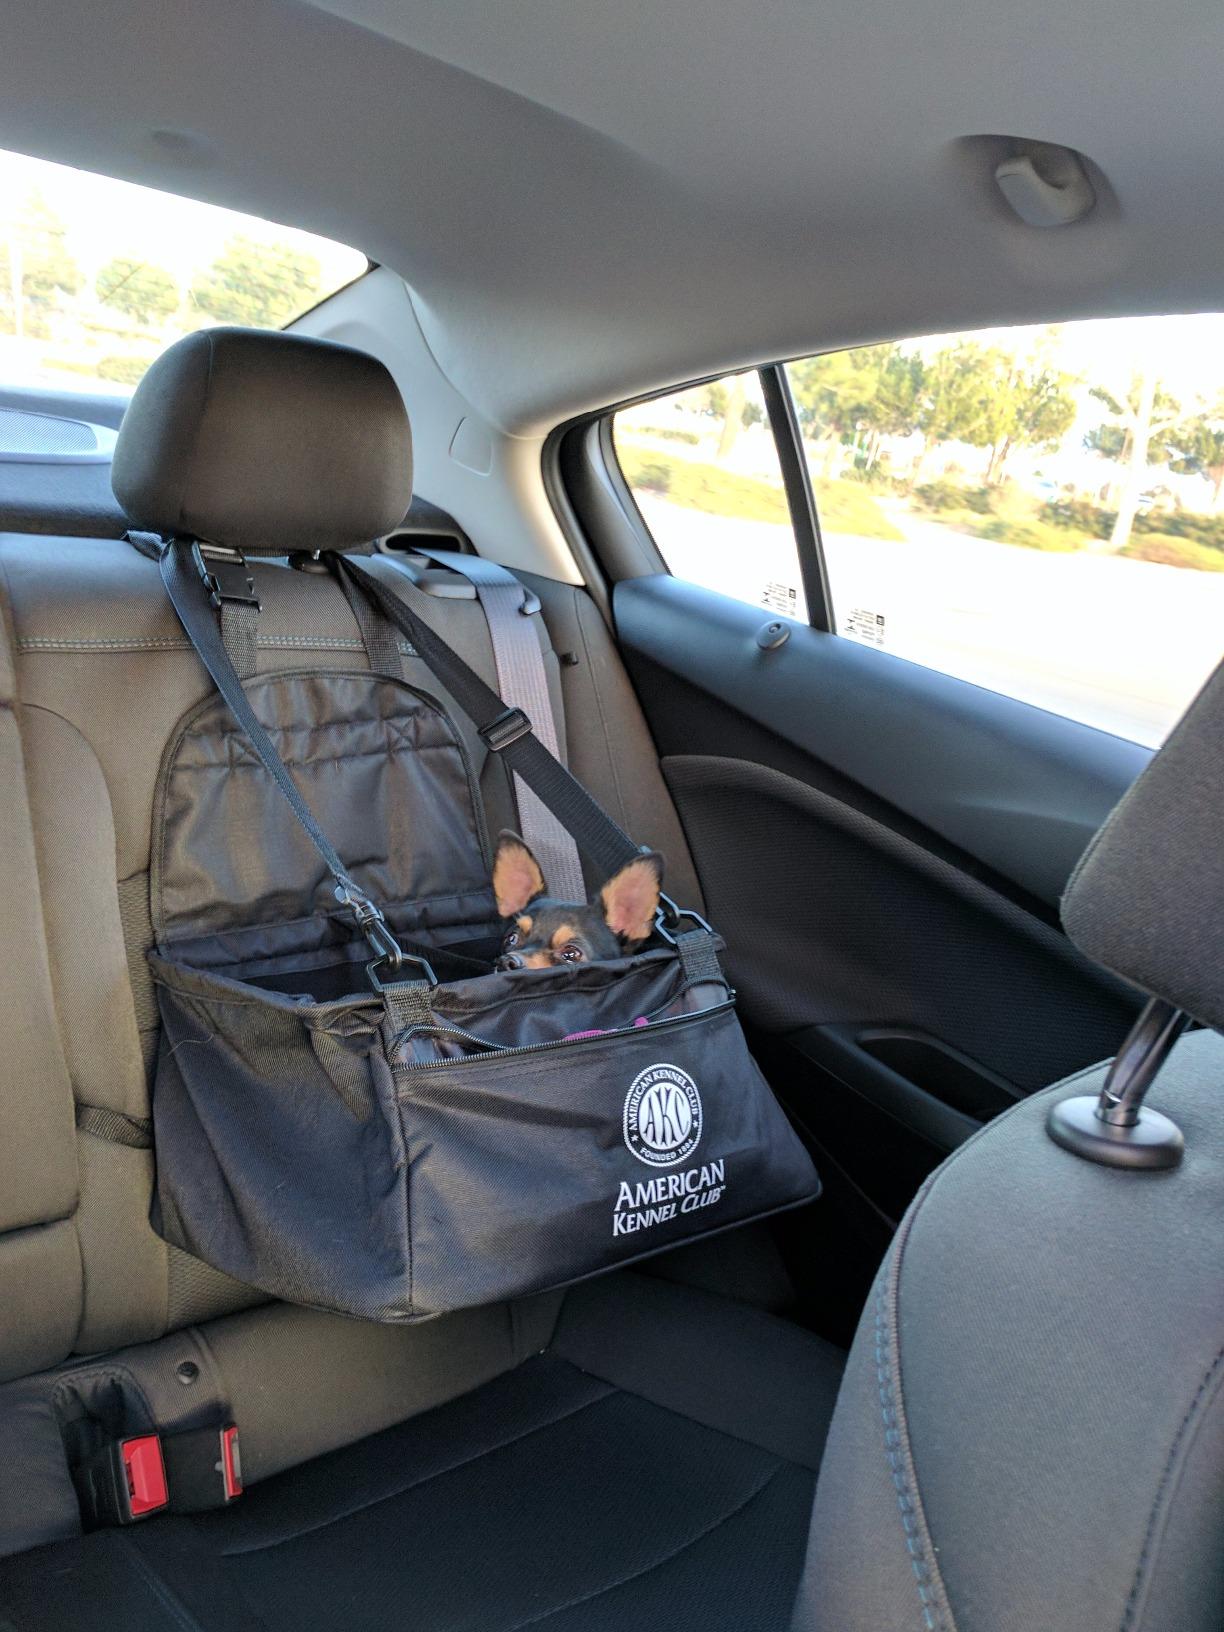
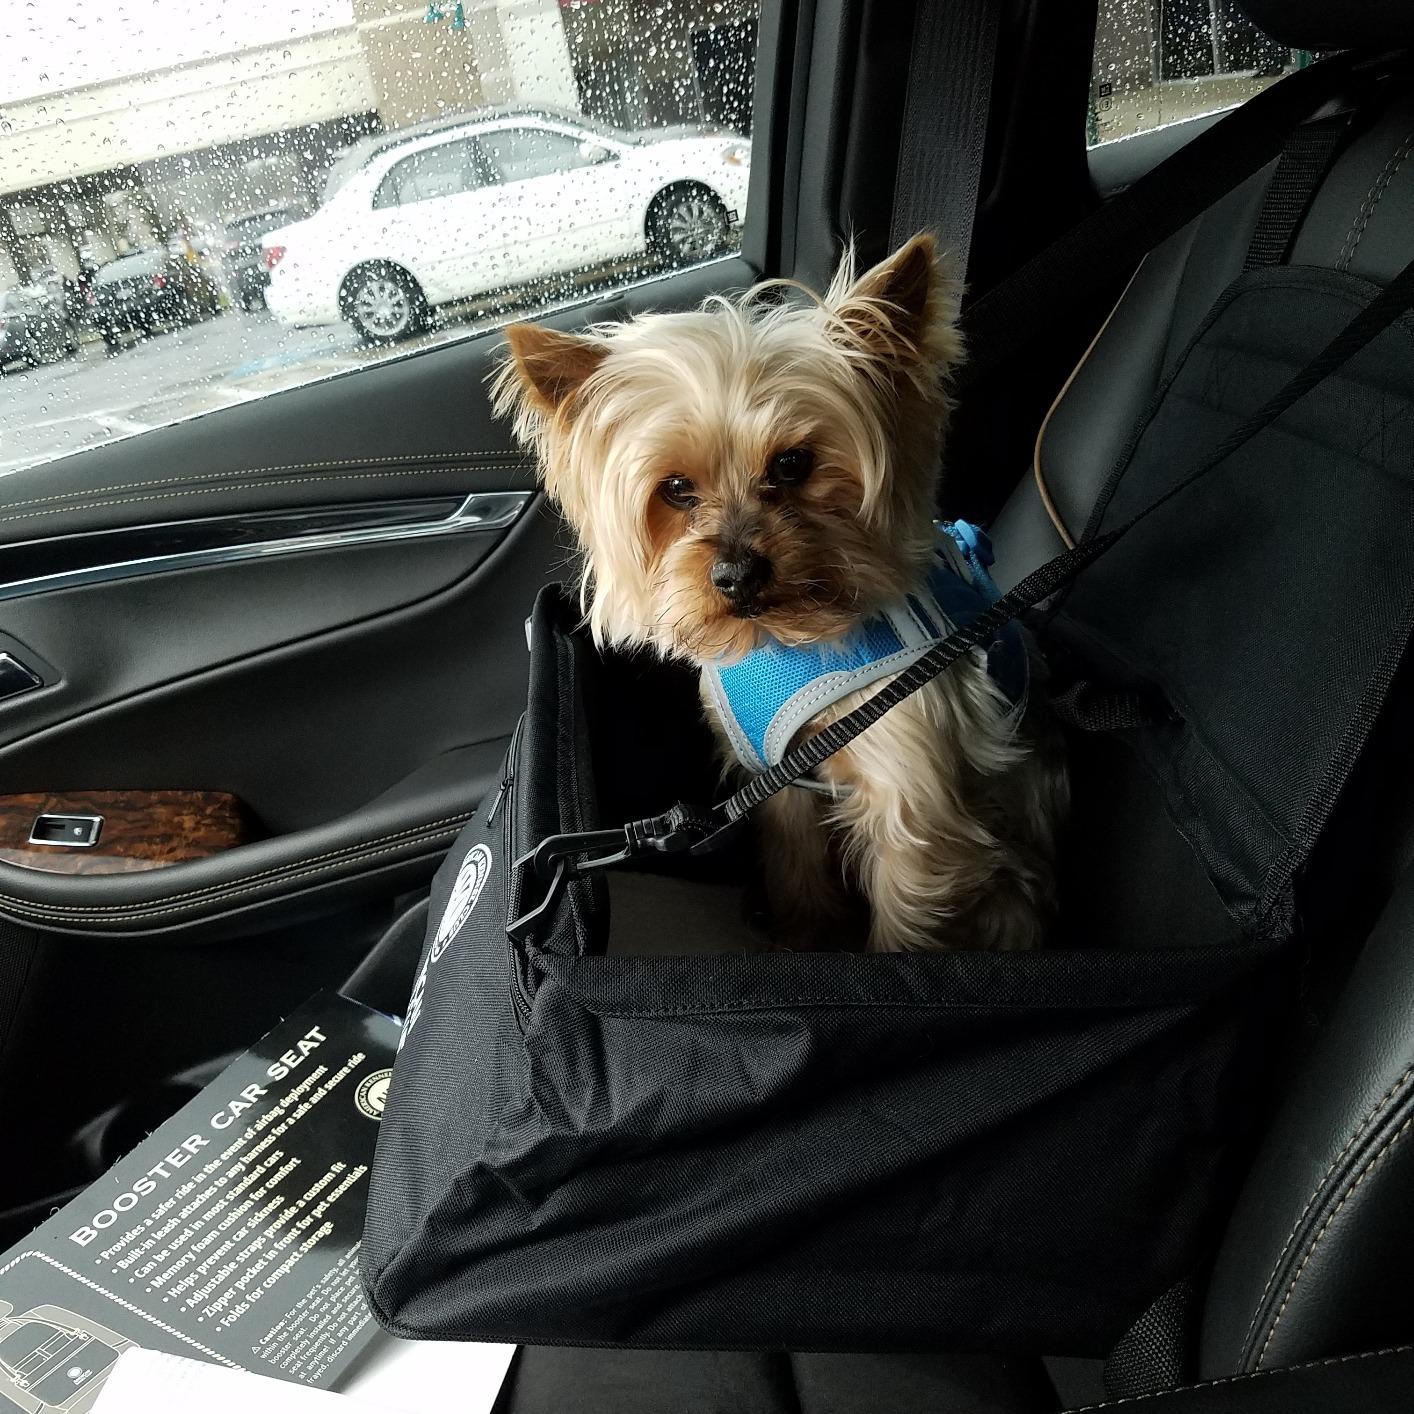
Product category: items_kennel
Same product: yes